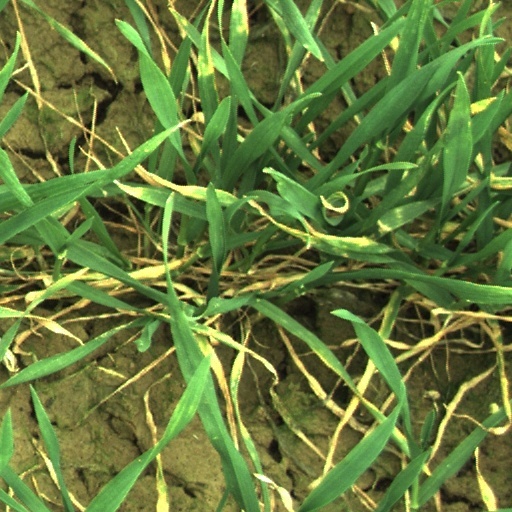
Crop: wheat